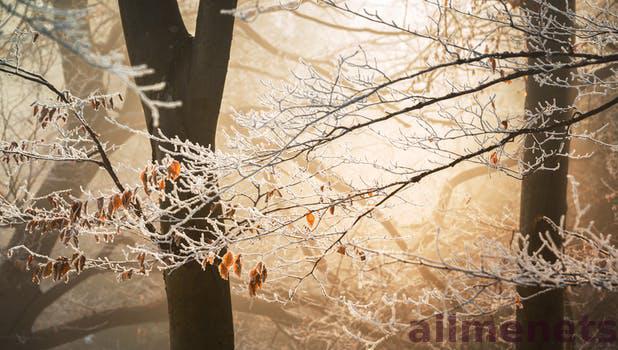
Label: Watermark